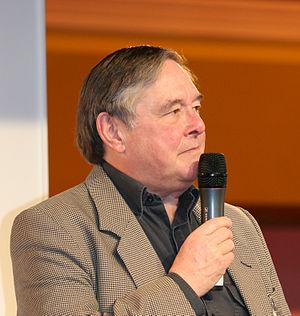
Russell Brookes, né le 16 août 1945 à Redditch et mort le 30 octobre 2019, est un pilote automobile britannique de rallyes.